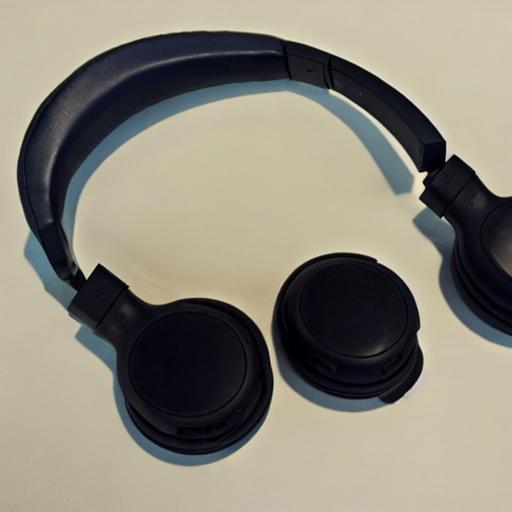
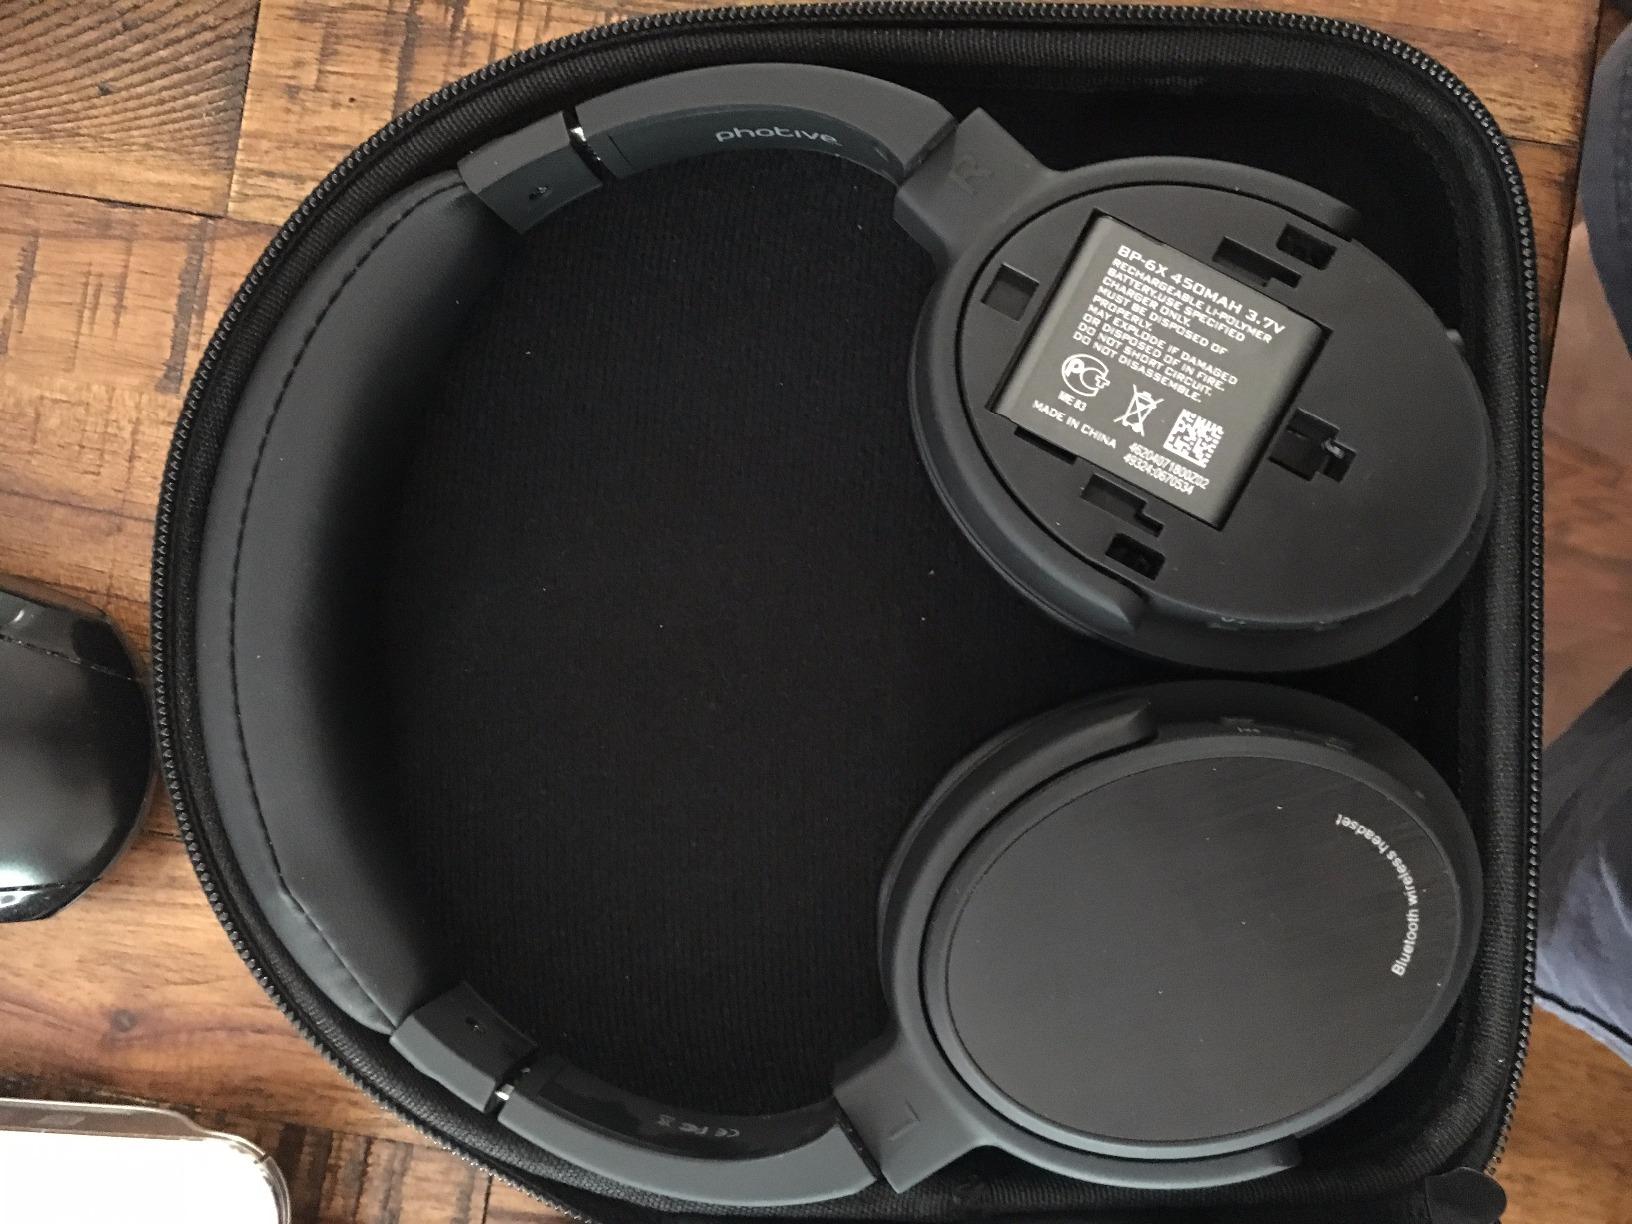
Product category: headphones
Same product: no